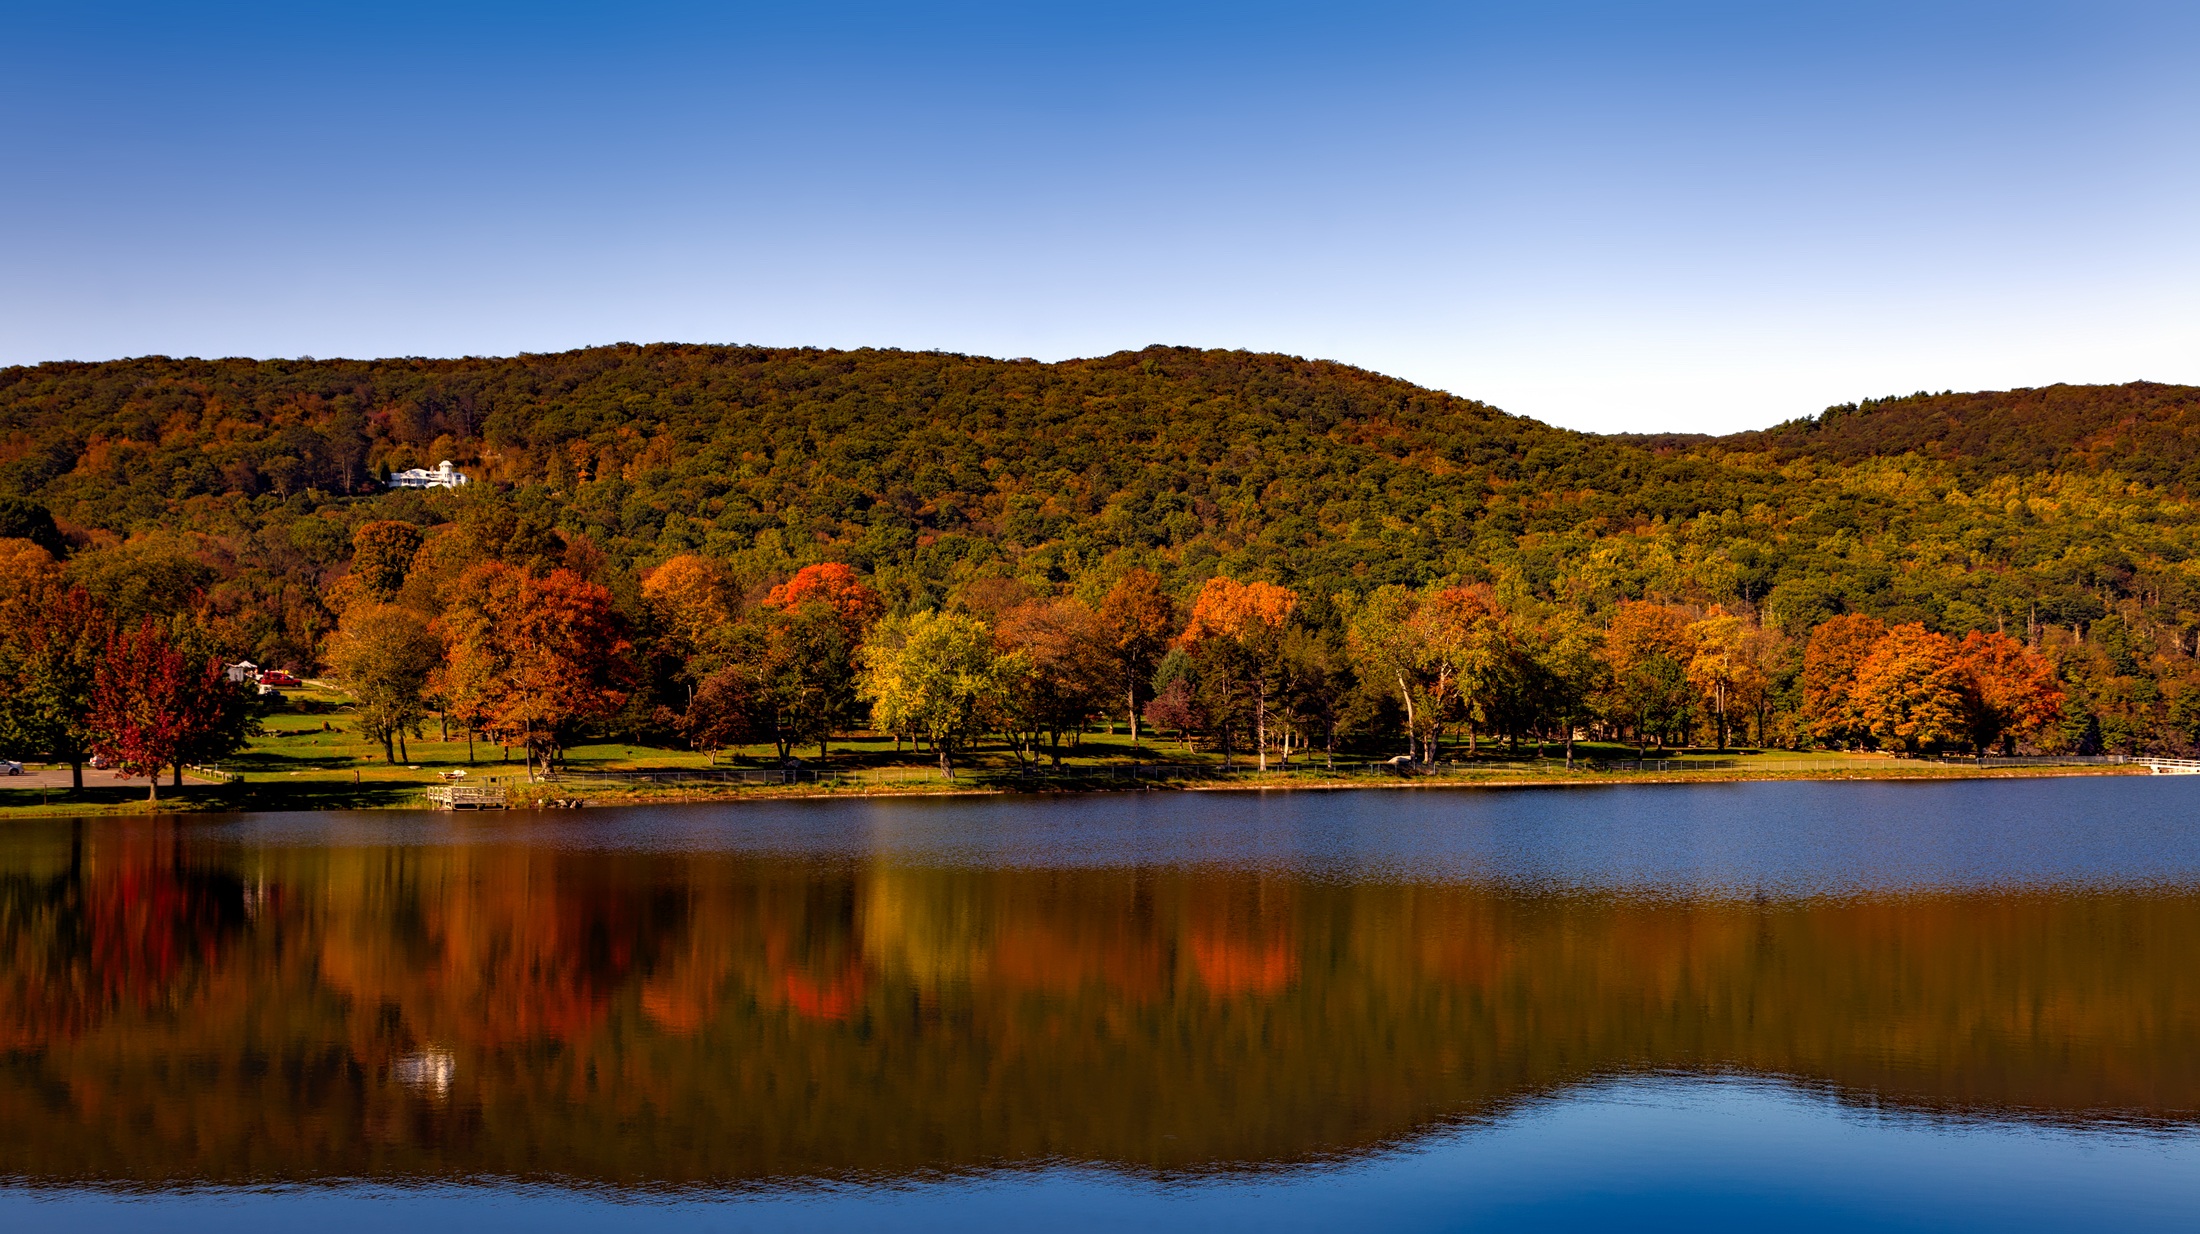
landscape, tree, water, nature, forest, wilderness, mountain, plant, countryside, morning, leaf, fall, hill, lake, dawn, river, country, panorama, solitude, shoreline, dusk, pond, foliage, evening, reflection, scenic, autumn, reservoir, colorful, season, trees, outdoors, woods, hills, hdr, mountains, reflections, serenity, beautiful, loch, connecticut, woody plant, squantz pond